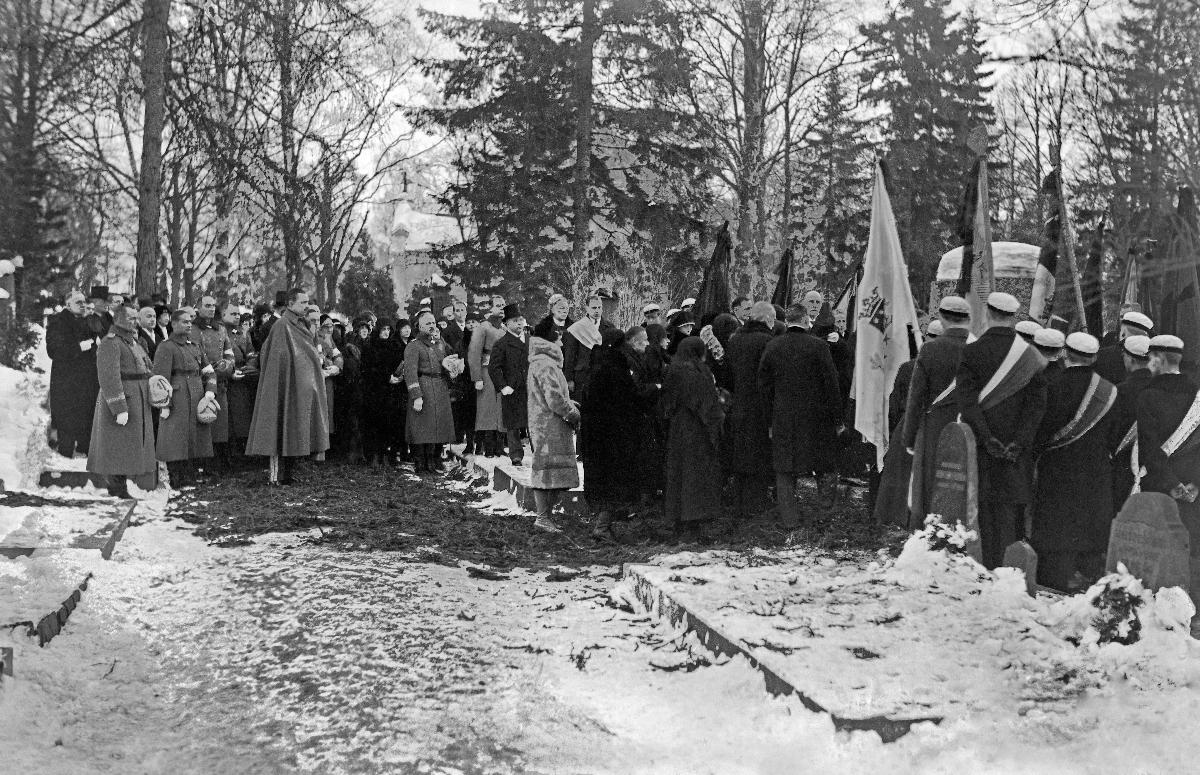
Akseli Gallen-Kallelan hautajaiset
Akseli Gallen-Kallelas begravning; The funeral of Akseli Gallen-Kallela
sisällön kuvaus: Taidemaalari Akseli Gallen-Kallelan hautajaiset Helsingissä 19.3.1931. Hautajaissaattue Hietaniemen vanhalla hautausmaalla. content description: Finnish painter Akseli Gallen-Kallela's funeral in Helsinki 19.3.1931. innehållsbeskrivning: Konstnär Akseli Gallen-Kallelas begravning i Helsingfors 19.3.1931. Sorgetåget på Sandudds gamla begravningsplats.
Kuvaaja: Sundström, Hugo, kuvaaja
Vuosi: 1931
Paikka: Suomi, Uusimaa, Helsinki
Aiheet: Mannerheim, Carl Gustaf Emil; taidemaalarit; hautajaiset; siunaaminen; hautajaissaattueet; HBL; painters (visual artists); funerals; blessing (activity); artists; painters; funeral; service; funeral procession; målare (konstnärer); jordfästningar; välsignande; konstnärer; bildkonstnärer; begravning; jordfästning; välsignelse; procession; tåg